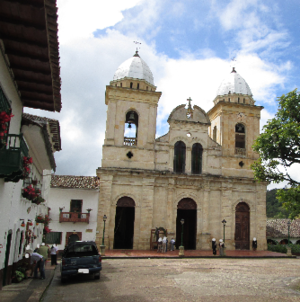
Tenza est une municipalité située dans le département de Boyacá, en Colombie.